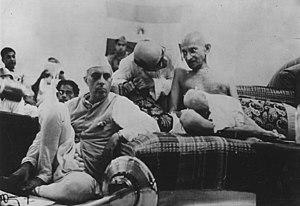
Nehru avec Gandhi, août 1942.
1942 est une année commune commençant un jeudi.